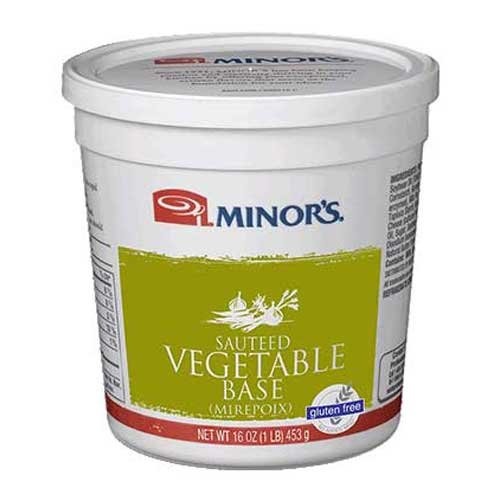
Item Name: MINOR'S Sauteed Vegetable Base (Mirepoix) (No Added MSG) Gluten Free 12x1 pound
Bullet Point 1: Important - Refrigerated items are perishable and tend to have short shelf lives - some of these can be as little as two weeks from the date of receipt - if you are ordering a large quantity, or are otherwise concerned about expiration dates, consider a frozen product.
Bullet Point 2: Ships refrigerated, CANNOT be cancelled after being processed.
Product Description: Sauteed Vegetable Base is a savory blend of carrots, onions and celery, gently sauteed to perfection. Ideal for vegetarian cooking.
Value: 12.0
Unit: Count

Price: 145.52